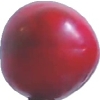
Label: cherry_wax_red